Gouzenko Affair

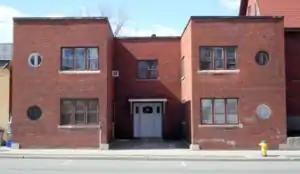
Gouzenko's apartment on Somerset Street West (upper right, facing street) in 2007

Igor Gouzenko was born in 1919 in the village of Rogachev near Moscow. He excelled academically and was accepted to the Moscow Architectural Institute where he met Svetlana "Anna" Gouseva, whom he quickly married. His architectural studies were brought to an abrupt end with the onset of the war and he was drafted into the military. However, rather than be sent to the front lines, he was selected by the NKVD for a special assignment. He studied at the Military Engineering Academy in Moscow and, later, the Higher Intelligence School of the Red Army. There, through an intensive ten-month course, he trained as a cipher specialist. He attained the rank of lieutenant.